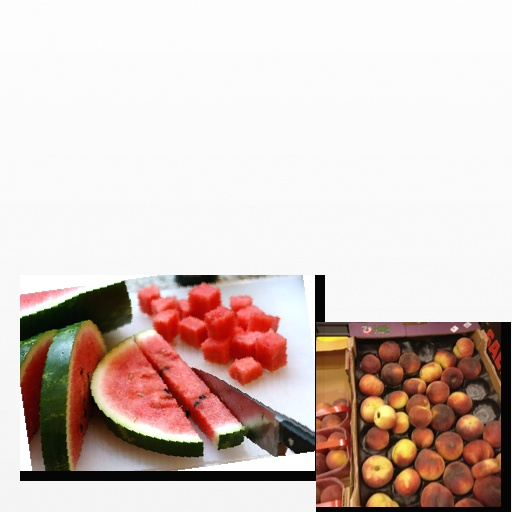
Food items: watermelon, peach